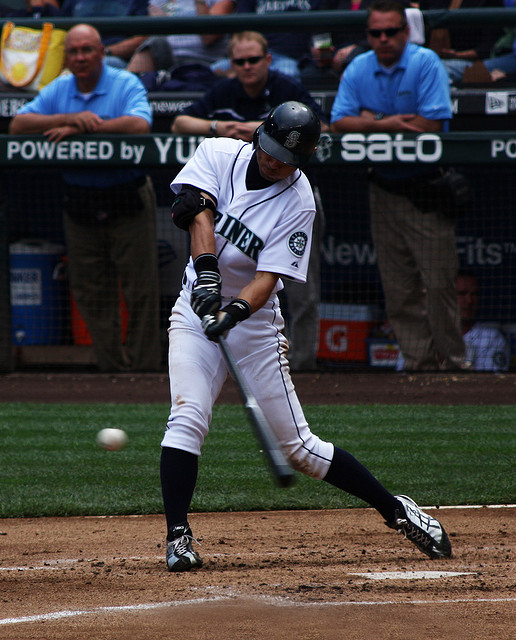
cầu thủ đánh bóng đang chuẩn bị đánh quả bóng chày